Flag Institute

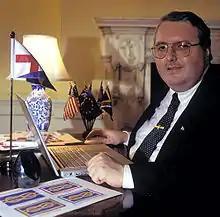
Graham Bartram. Chief Vexillologist and Trustee of the Flag Institute

The Flag Institute became a charity in 2013, following a postal vote of its members, and is governed by a board of five elected Trustees, who are advised by the President and a number of appointed Officers. It maintains the William Crampton Library, named in honour of its co-founder, and publishes a bi-annual journal, "Flagmaster". It holds twice-yearly Conferences, open to members and non-members, in locations around the UK or on Zoom.